Jerry Hilgenberg

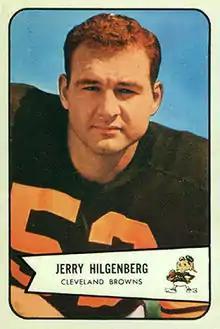
Hilgenberg on a 1954 Bowman football card

Jerry Hilgenberg (April 9, 1931 – January 14, 2024) was an American football player and coach for the University of Iowa. He was a first team All-American in 1953 and served as an assistant coach to the Iowa football team for eight seasons.